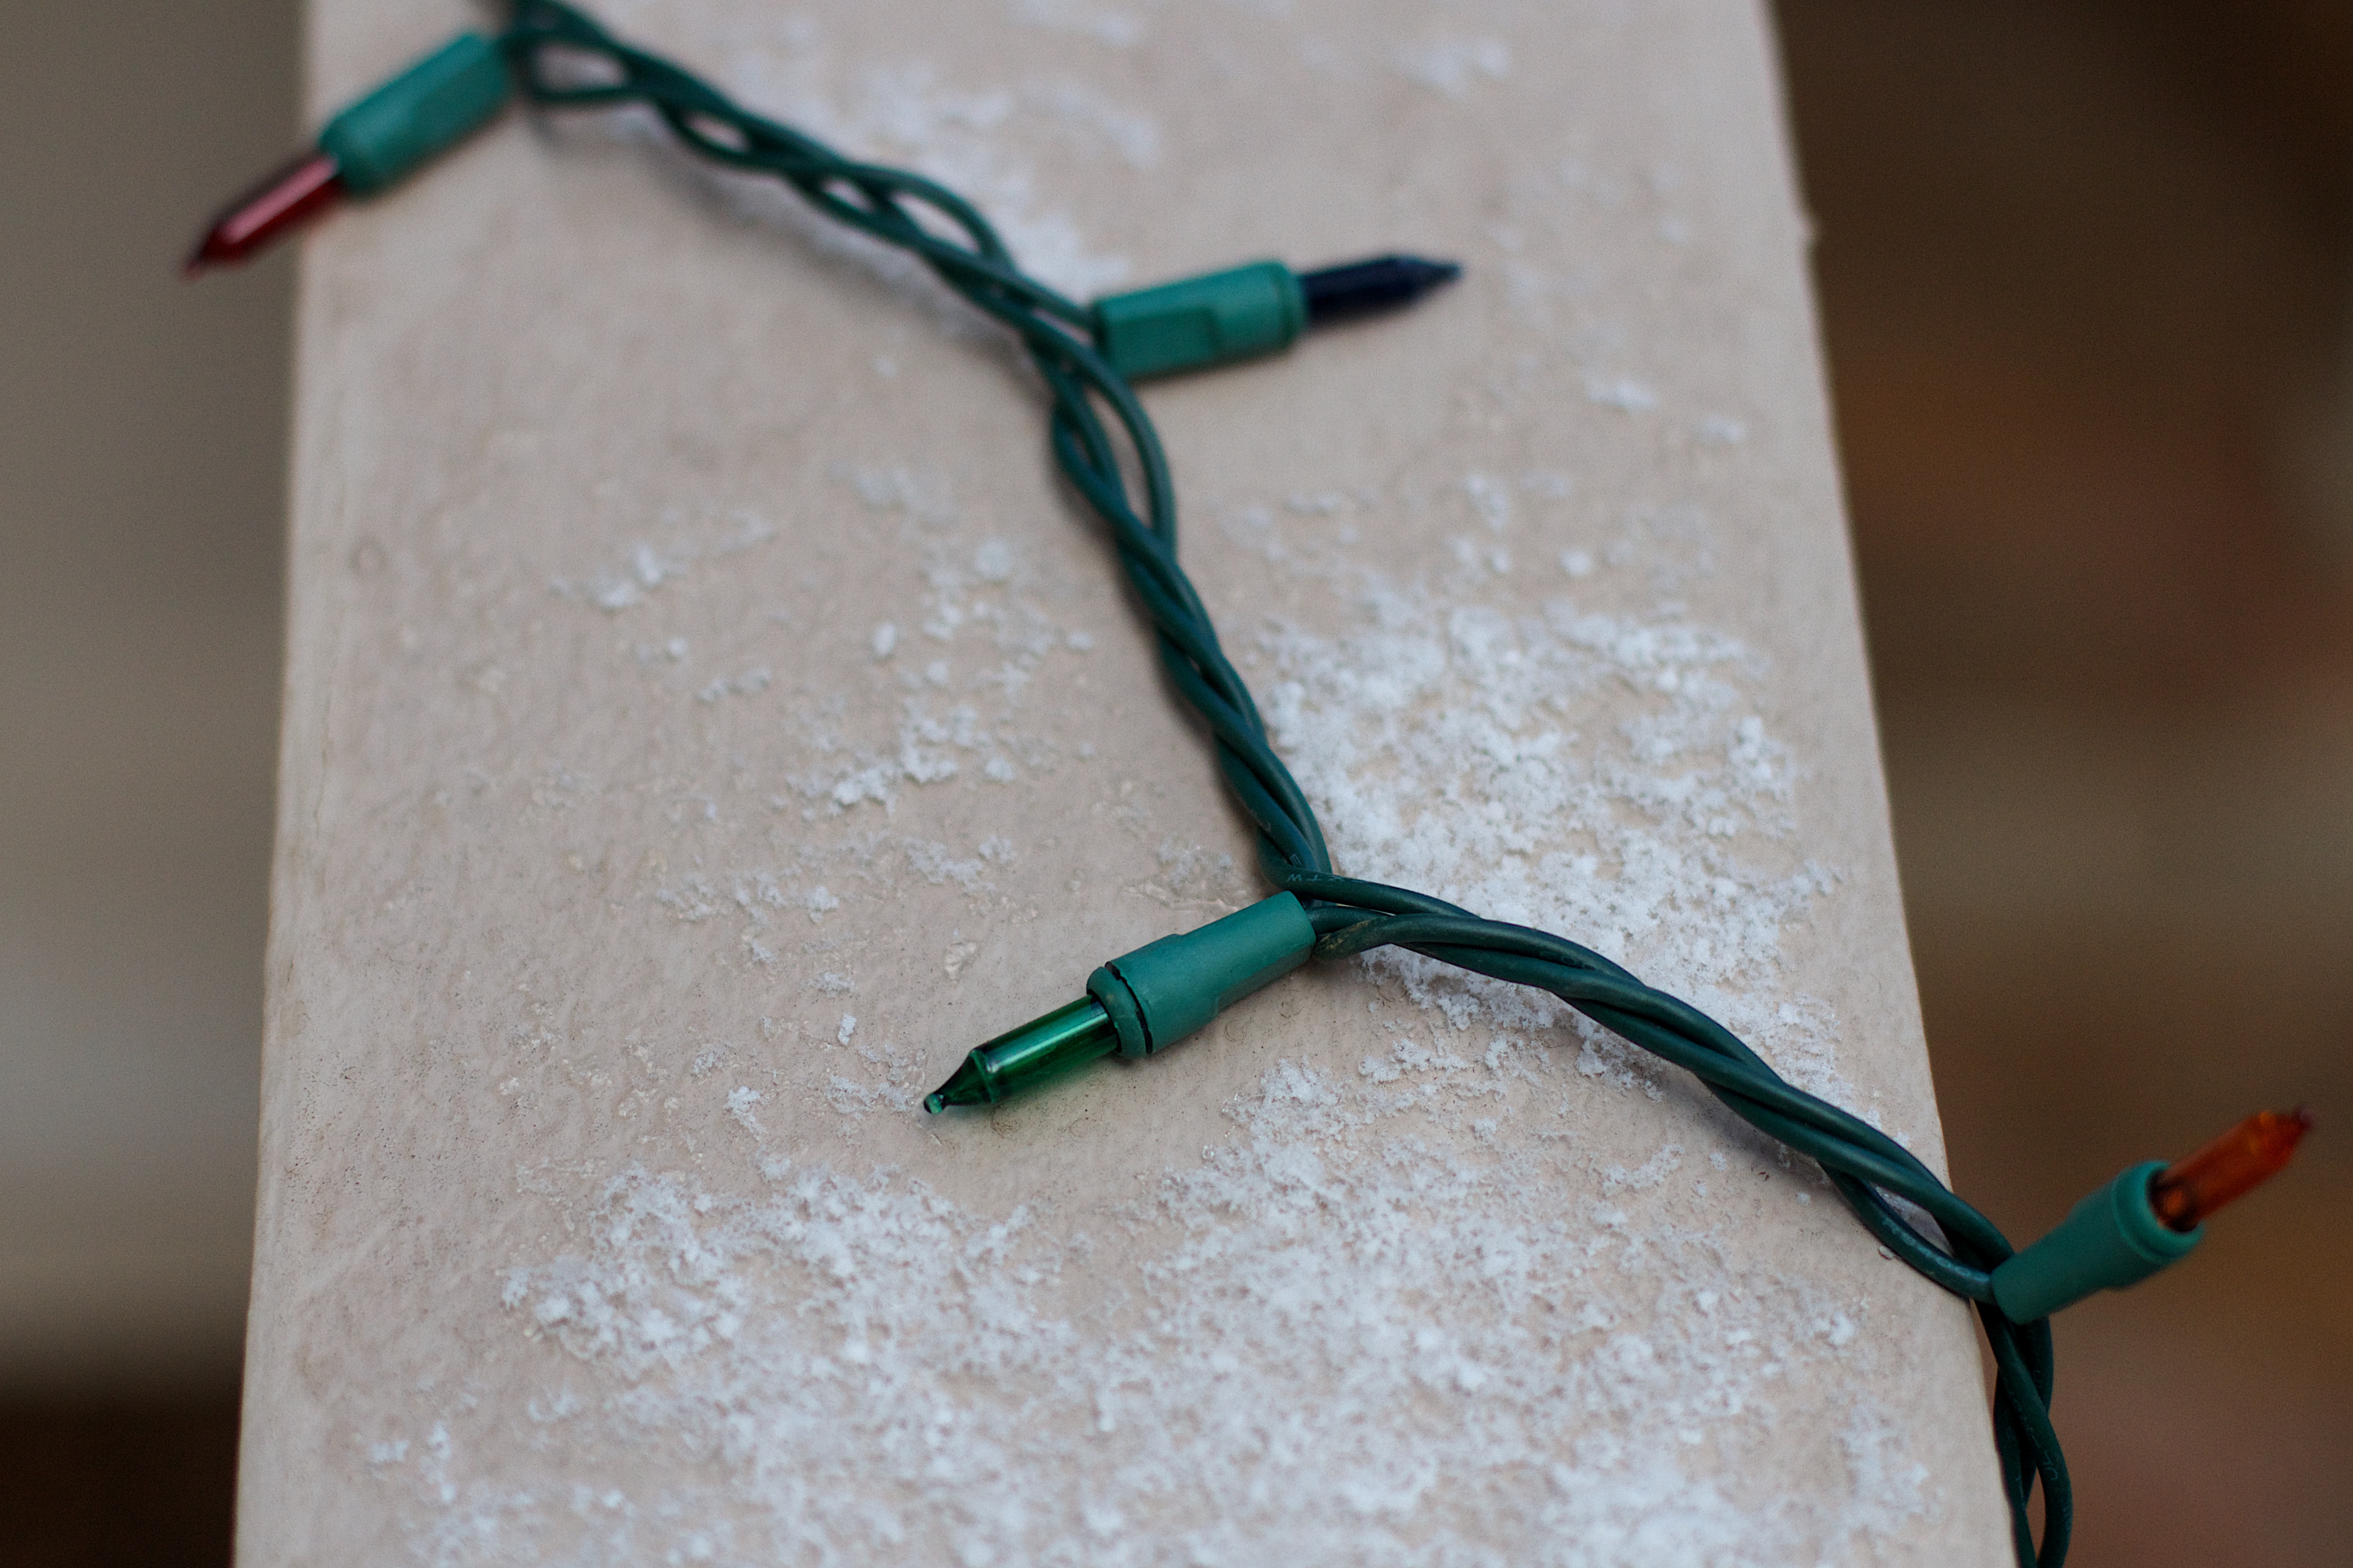
green, blue, jewellery, art, glasses, organ